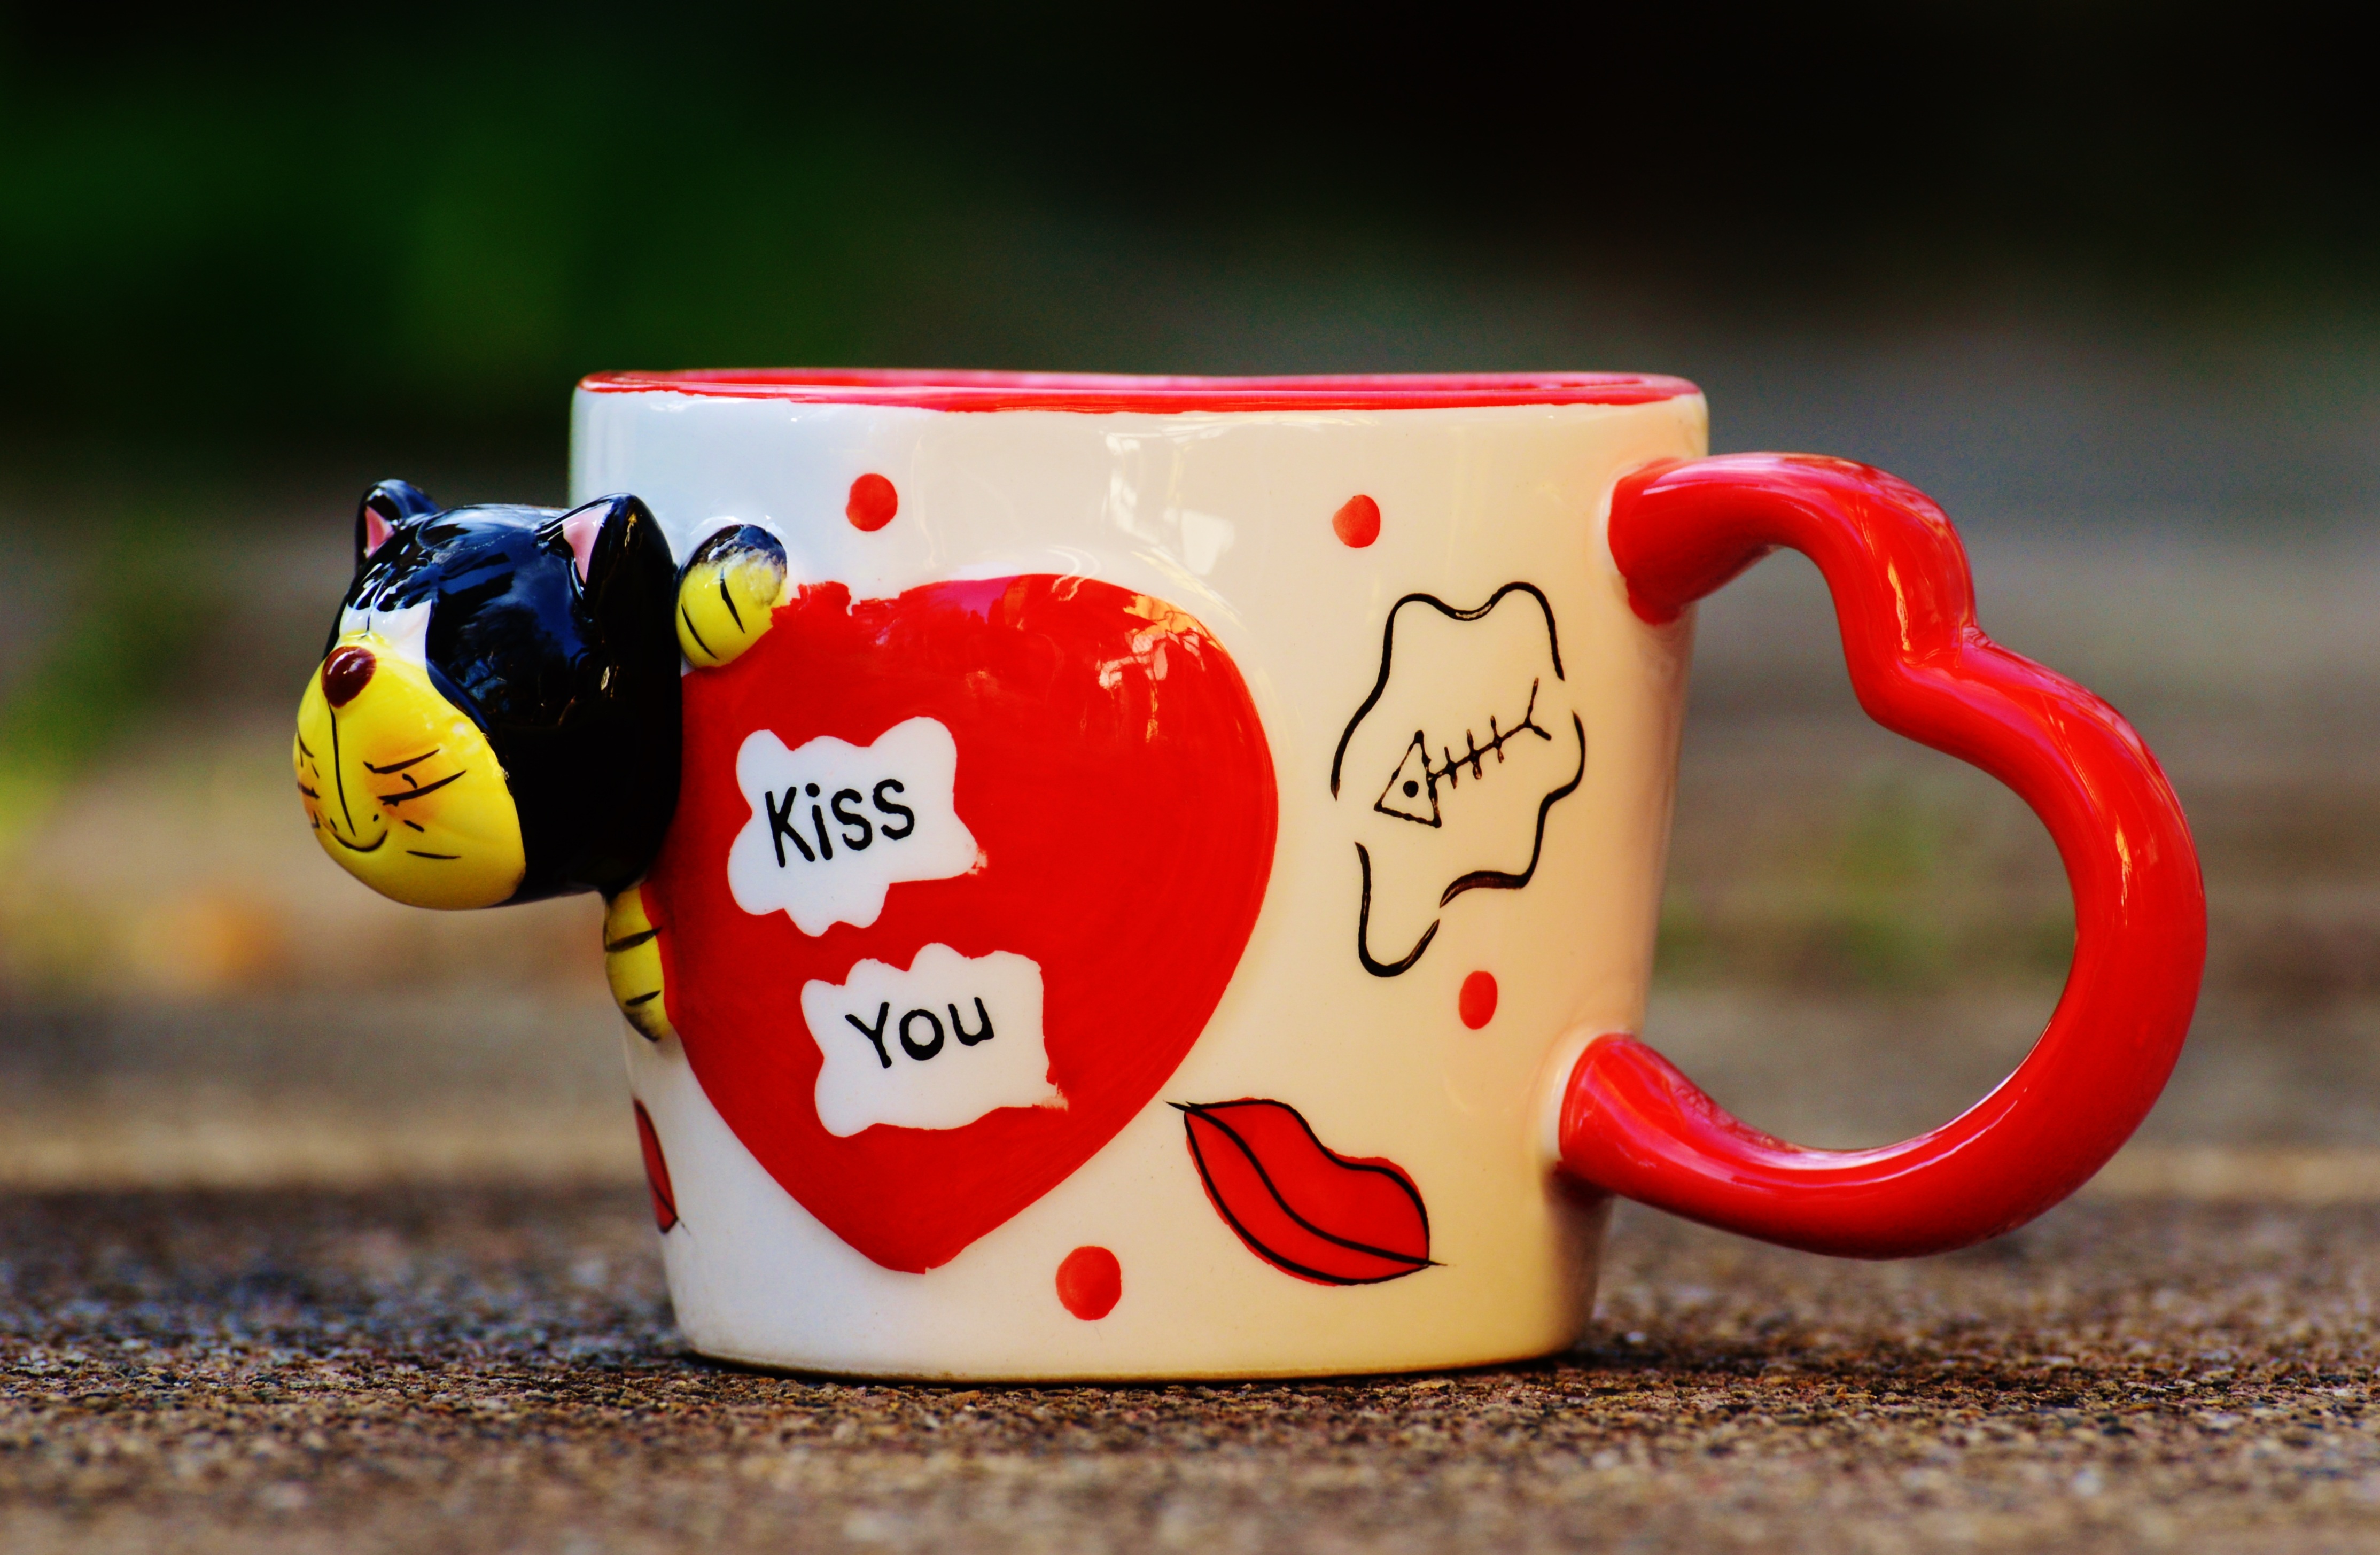
coffee, cup, love, heart, red, cat, kiss, drink, mug, toy, coffee cup, teacup, hot drink, funny, break, tee, enjoy, benefit from, tea time